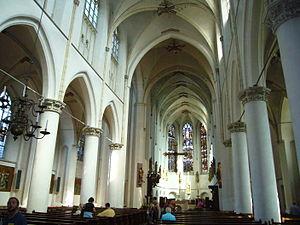
La cathédrale Sainte-Catherine est l'église-cathédrale de l'archidiocèse d'Utrecht aux Pays-Bas. Dédiée à sainte Catherine, elle se trouve dans le centre-ville d'Utrecht.